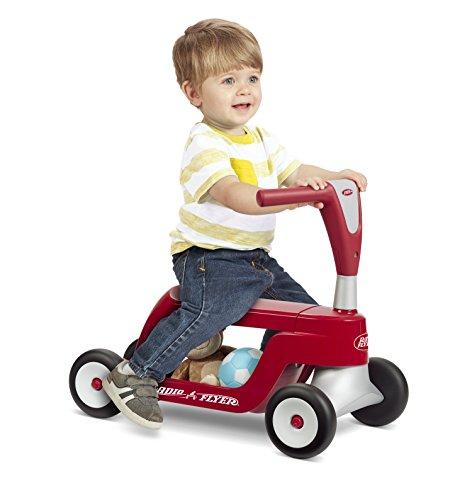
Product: Radio Flyer Scoot 2 Scooter Ride On
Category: Toys & Games | Tricycles, Scooters & Wagons | Ride-On Toys & Accessories
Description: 2 scooters in 1 – flip the base to create a ride on or scooter.
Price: $29.99
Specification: ProductDimensions:22.1x13.8x24.8inches|ItemWeight:5pounds|ShippingWeight:5.6pounds(Viewshippingratesandpolicies)|DomesticShipping:ItemcanbeshippedwithinU.S.|InternationalShipping:ThisitemcanbeshippedtoselectcountriesoutsideoftheU.S.LearnMore|ASIN:B01FLACUUQ|Itemmodelnumber:615S|Manufacturerrecommendedage:12months-4years